Marilyn Stark

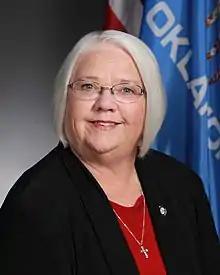

Marilyn Stark (born January 29, 1957) is an American politician who has served in the Oklahoma House of Representatives from the 100th district since 2018.